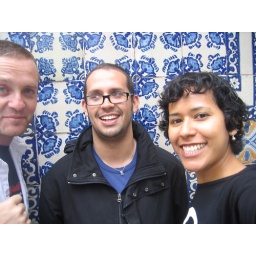
Eric, Misha, Me in front of the blue house